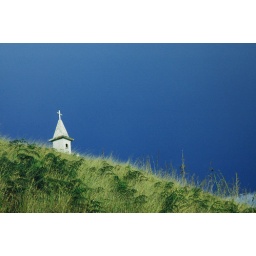
A tower at the hill in Tongging/Toba Lake